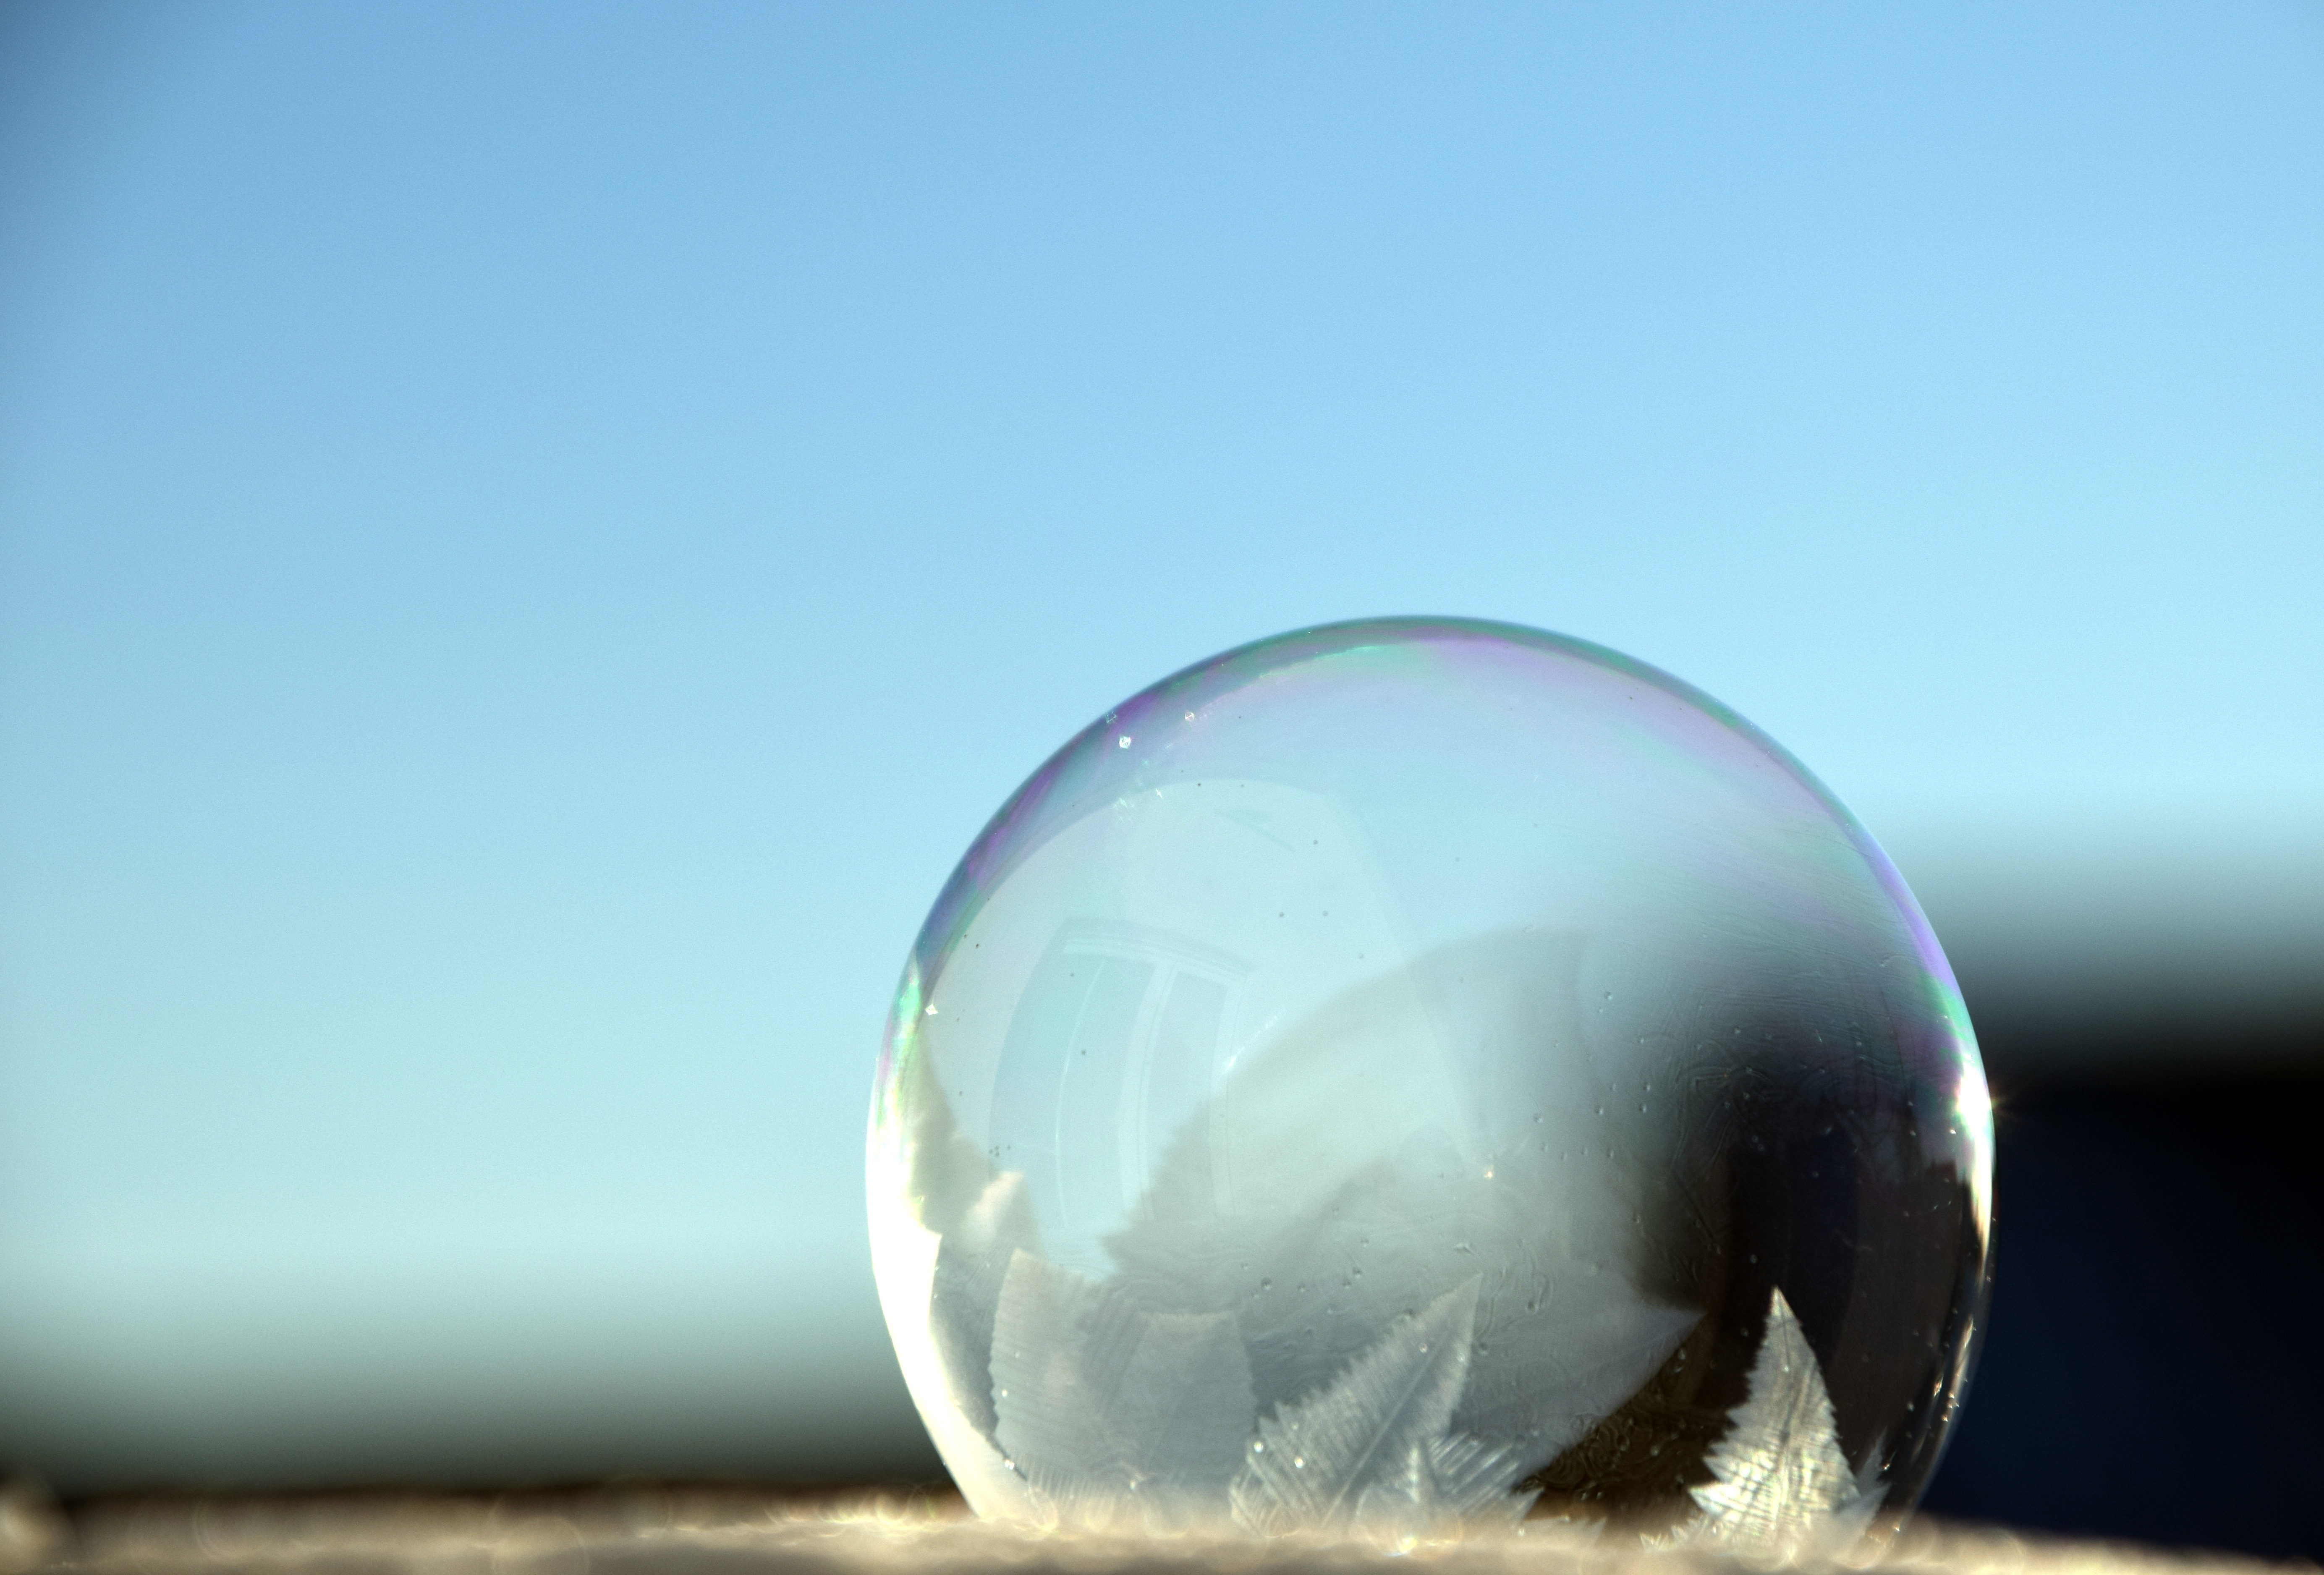
water, winter, light, structure, sky, sunlight, wave, atmosphere, ice, pattern, reflection, blue, colorful, bubble, close up, background, ball, sphere, balls, soap bubble, shape, shimmer, iridescent, macro photography, frozen bubble, atmosphere of earth, computer wallpaper, liquid bubble, frosted bubble